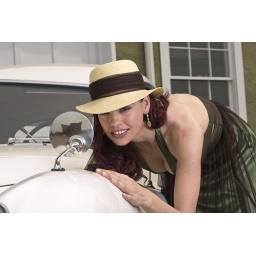
Beautiful woman checking out her look in the sideview mirror of a classic Jaguar car